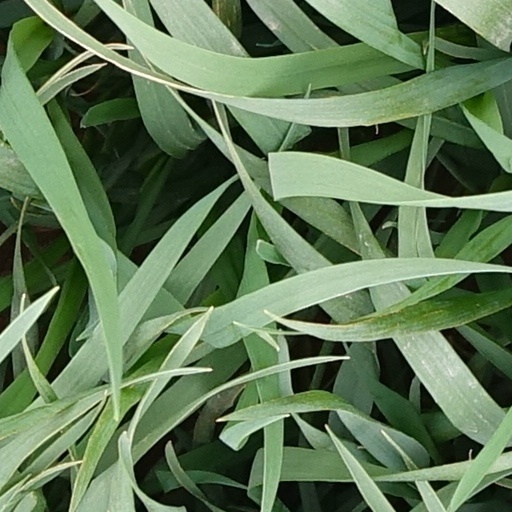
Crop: wheat